Johann Gerhard Oncken

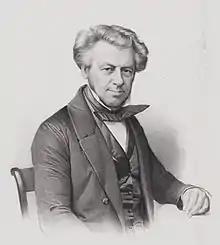
Johann Gerhard Oncken

Johann Gerhard Oncken (26 January 1800 - 2 January 1884) was a pioneer German Baptist preacher, variously referred to as the "Father of Continental Baptists", the "Father of German Baptists" and the "Apostle of European Baptists". Oncken, Gottfried Wilhelm Lehmann (1799–1882), and Julius Köbner (1806–1884) were known as the Baptist cloverleaf. J. G. Oncken helped direct and guide the growth of Baptists throughout Germany and across much of Europe for half a century.